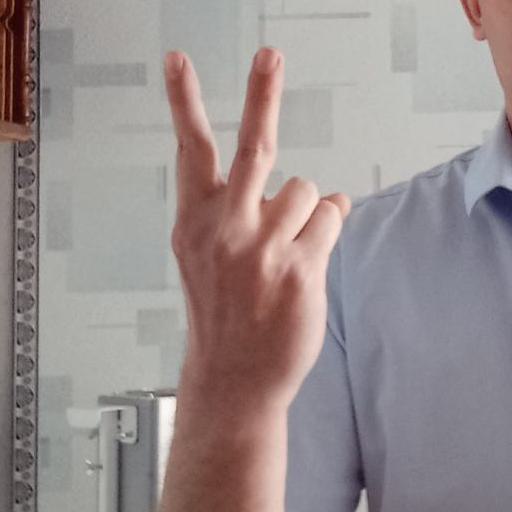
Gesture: peace_inverted